Castello Franceschelli

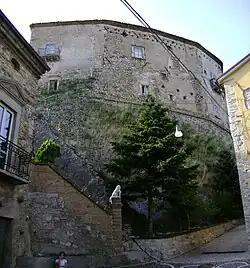
Castle in Montazzoli

Castello Franceschelli (Italian for "Franceschelli Castle") is a fortified palace in Montazzoli, Province of Chieti (Abruzzo).